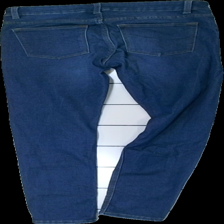
View: back
Type: Jeans
Category: Ladies
Brand: Cubus
Colors: Blue
Material: 81% cotton 19% polyester
Cut: Regular
Size: S
Season: All
Trend: Denim
Damage location: middle left
Damage 2 location: bottom right
Price range: 100-150
Recommended usage: Reuse
Description: blå jeans